History of Minnesota

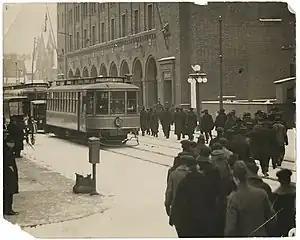
1917 Street Railway Company strike

At the end of the 19th century, several forms of industrial development shaped Minnesota. In 1882, a hydroelectric power plant was built at Saint Anthony Falls, marking one of the first developments of hydroelectric power in the United States. Iron mining began in northern Minnesota with the opening of the Soudan Mine in 1884. The Vermilion Range was surveyed and mapped by a party financed by Charlemagne Tower. Another mining town, Ely began with the foundation of the Chandler Mine in 1888. Soon after, ore was found just under the surface of the ground in Mountain Iron in the Mesabi Range. Ore in the Mesabi Range was easier to extract because it was closer to the surface, and 111 open-pit mines were operating there by 1904. To ship the iron ore to refineries, railroads such as the Duluth, Missabe and Iron Range Railway were built from the iron ranges to Two Harbors and Duluth on Lake Superior. Large ore docks were used at these cities to load the iron ore onto ships for transport east on the Great Lakes. The mining industry helped to propel Duluth from a small town to a large, thriving city. In 1904, iron was discovered in the Cuyuna Range in Crow Wing County. Between 1904 and 1984, when mining ceased there, more than 106 million tons of ore were mined.